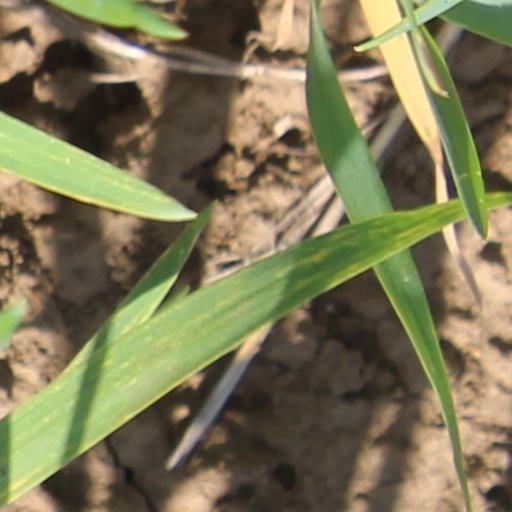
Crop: wheat